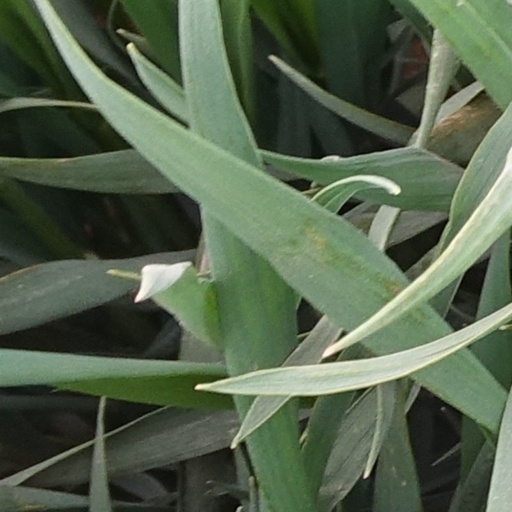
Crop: wheat